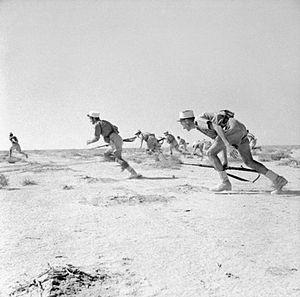
La Légion étrangère est un corps de l'Armée de terre française disposant d'un commandement particulier et comportant plusieurs spécialités : infanterie, cavalerie, génie et troupes aéroportées. La Légion est également indépendante du point de vue de son recrutement.
Le 11 juin est le 162ᵉ jour de l'année du calendrier grégorien, le 163ᵉ en cas d'année bissextile. Il reste 203 jours avant la fin de l'année.
La bataille de Bir Hakeim, du nom d'un point d'eau désaffecté au milieu du désert de Libye, au sud de Tobrouk, est une bataille de la Seconde Guerre mondiale, qui s'est déroulée du 27 mai au 11 juin 1942 durant la guerre du désert.